Racing for Life

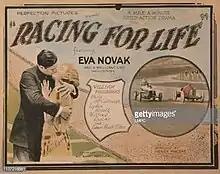

Racing for Life is a 1924 American silent action film directed by Henry MacRae and starring Eva Novak, William Fairbanks and Philo McCullough.